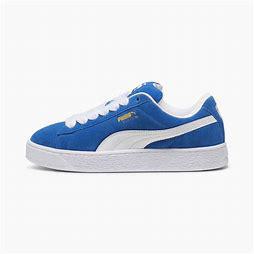
Brand: Puma
Model: Suede XL